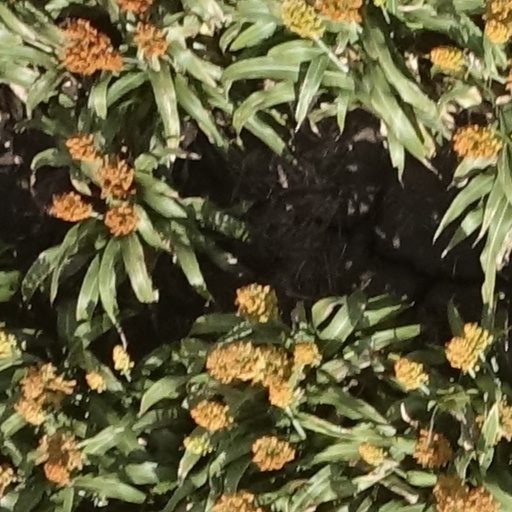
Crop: sorghum